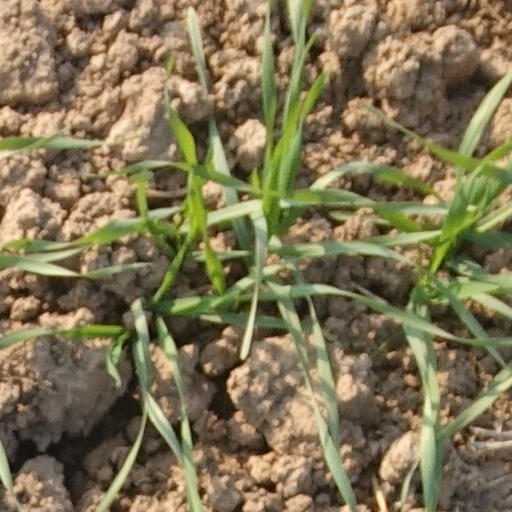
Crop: wheat